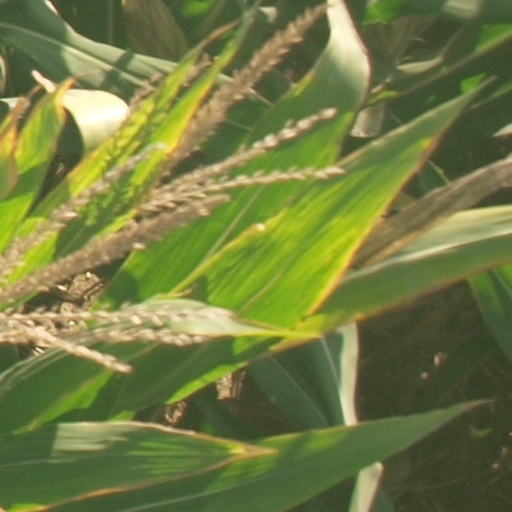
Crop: maize; corn